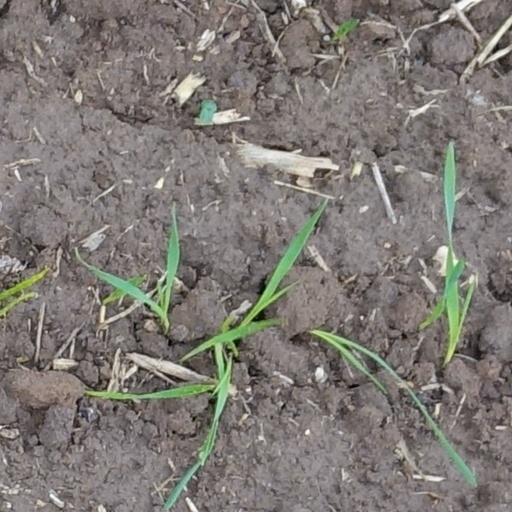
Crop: wheat